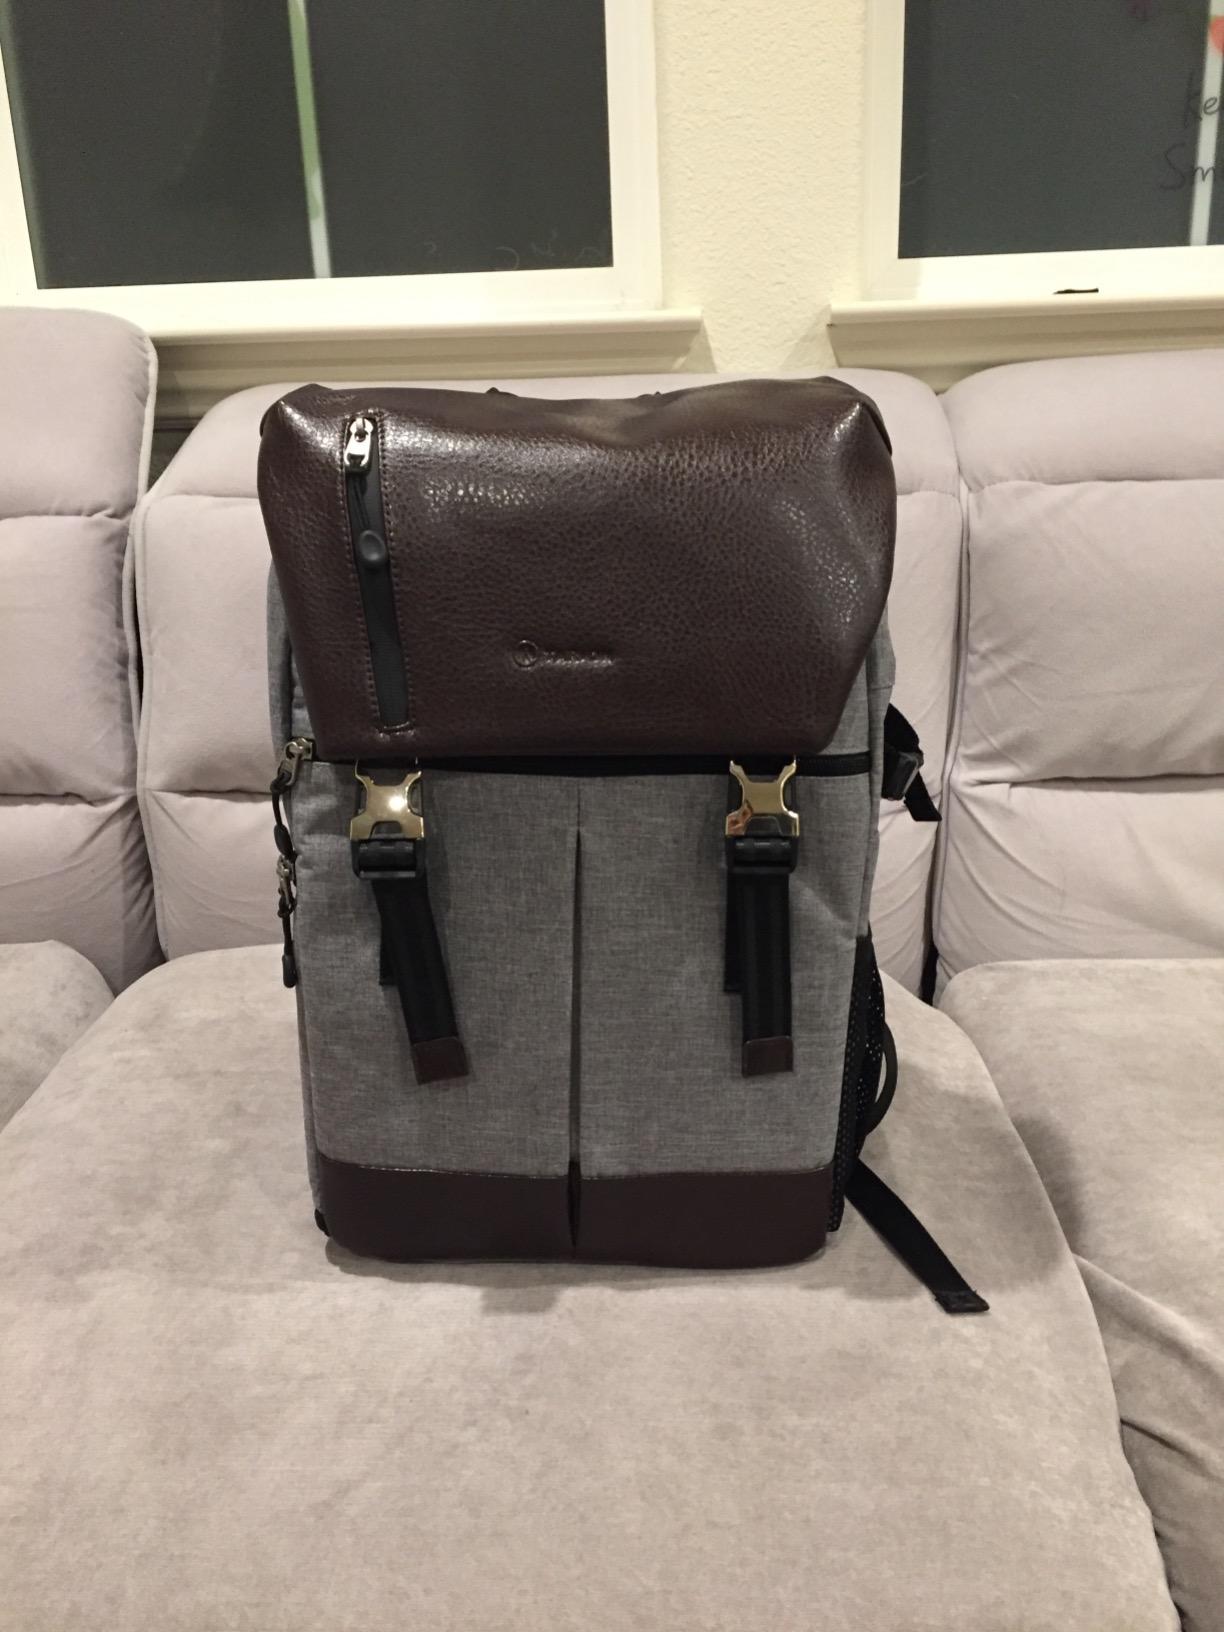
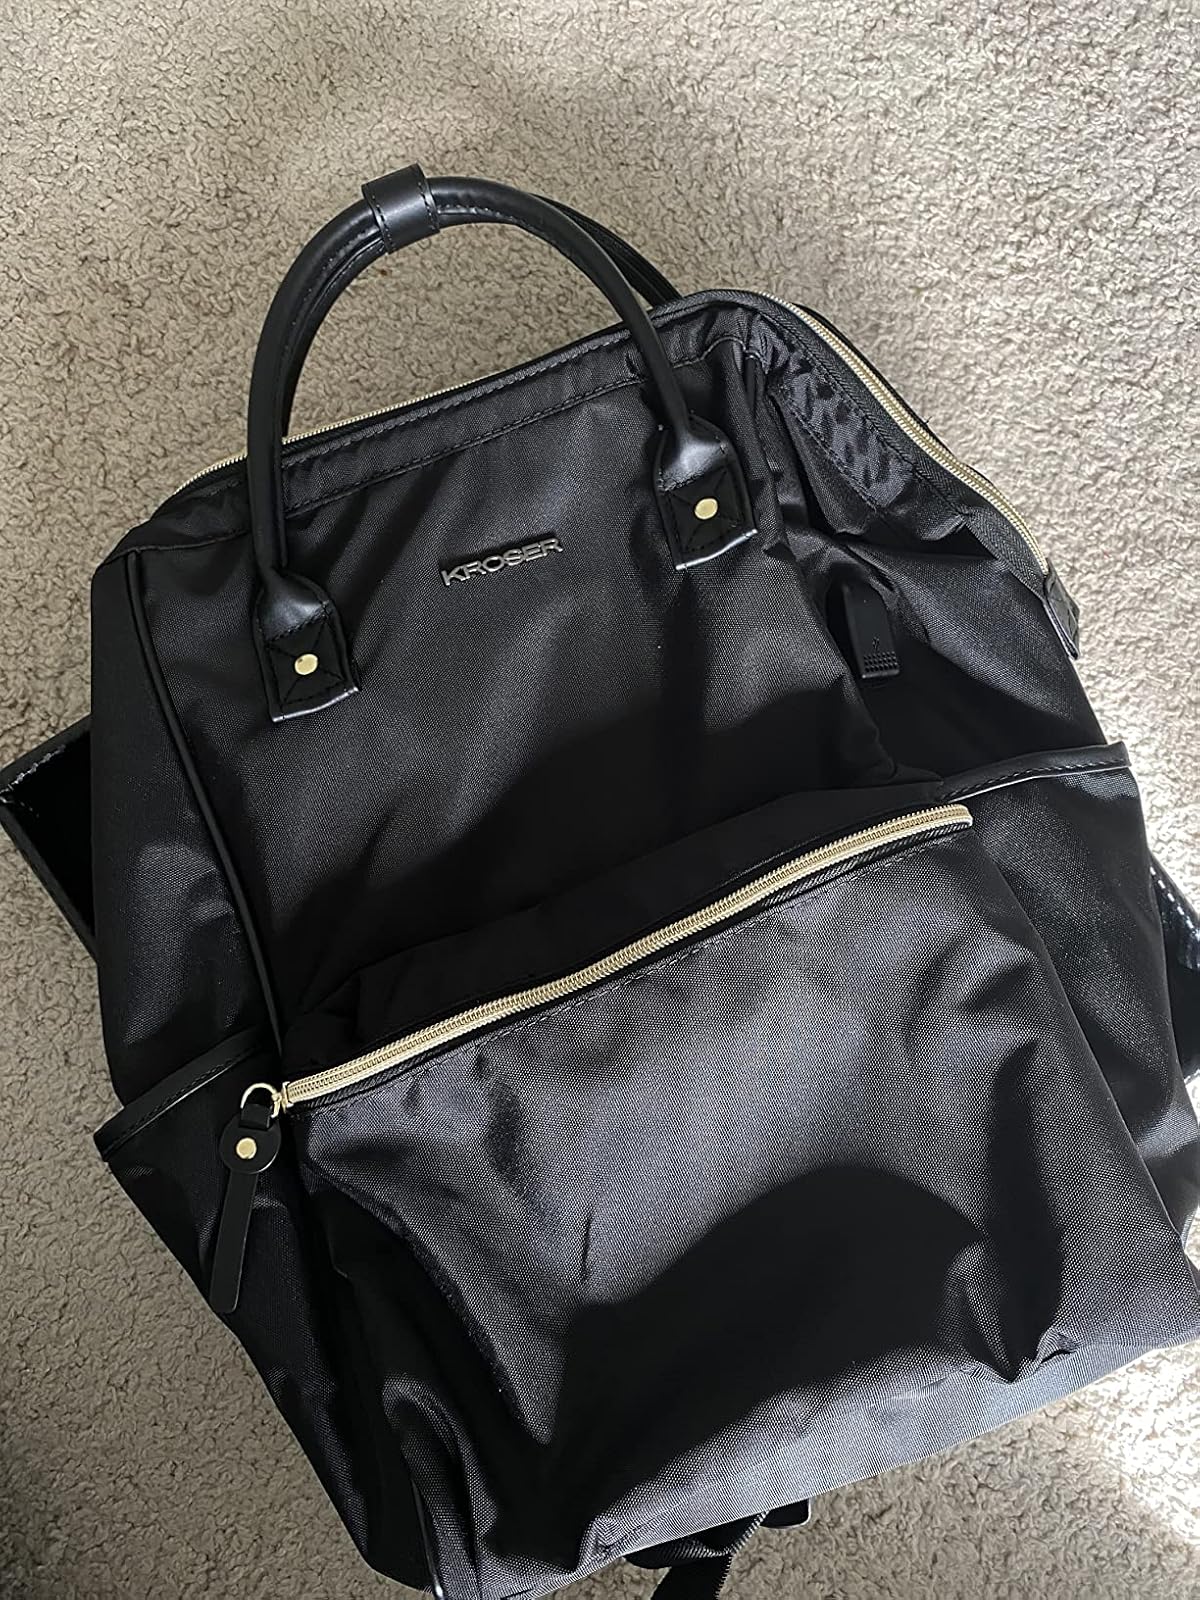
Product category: bag
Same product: no